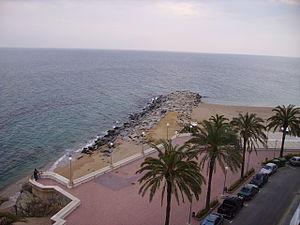
La Costa del Maresme est le nom donné à la côte espagnole sur la mer Méditerranée, située au Nord-Est de la Catalogne, dans la Province de Barcelone, elle correspond à la comarque de Maresme.